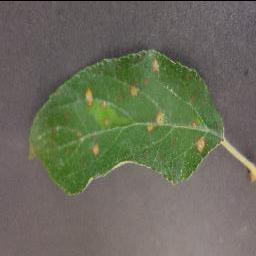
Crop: apple
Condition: cedar_rust